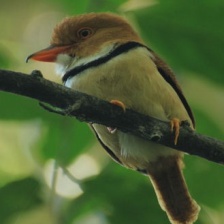
Species: BARRED PUFFBIRD
Scientific name: NYSTALUS RADIATUS